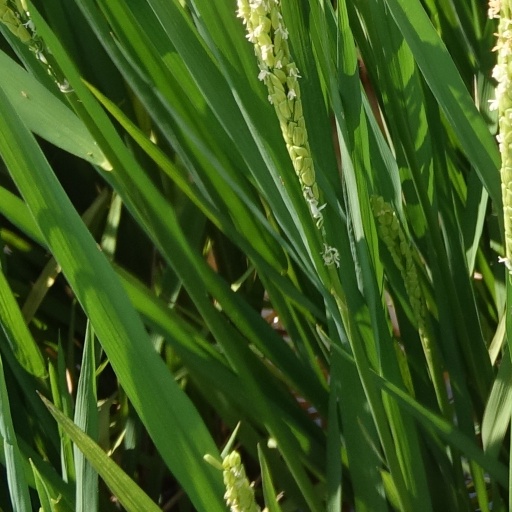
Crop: rice